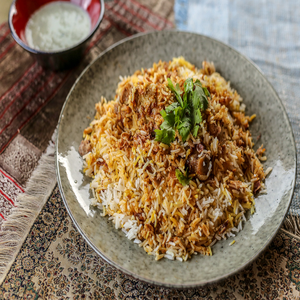
Dish: biryani